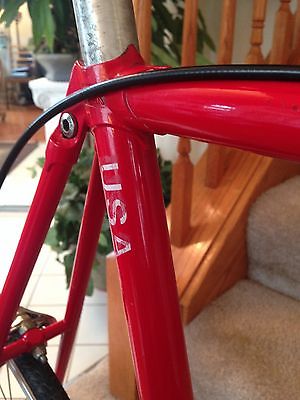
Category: bicycle